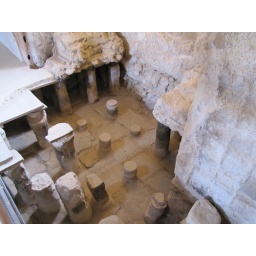
The space under the bath floor where bellows forced hot air to heat the waters.